Peter F. Schabarum

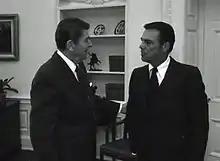
Schabarum ("right") with President Ronald Reagan visiting the Oval Office in 1982.

Schabarum represented the 49th district in the California State Assembly from 1967 to 1972. He was appointed to the Los Angeles County Board of Supervisors in March 1972 by Governor Ronald Reagan following the death of incumbent Frank G. Bonelli and elected to the position three months later in a hotly contested special election that pitted him against his former roommate and colleague Assemblyman William Campbell. Schabarum was re-elected in 1974, 1978, 1982 and 1986. He did not seek re-election in 1990, but served three extra months until Feb. 28, 1991 to allow a special election to be held following a court ruling that redrew the boundaries of his district to create a majority-Latino district, later occupied by Gloria Molina.